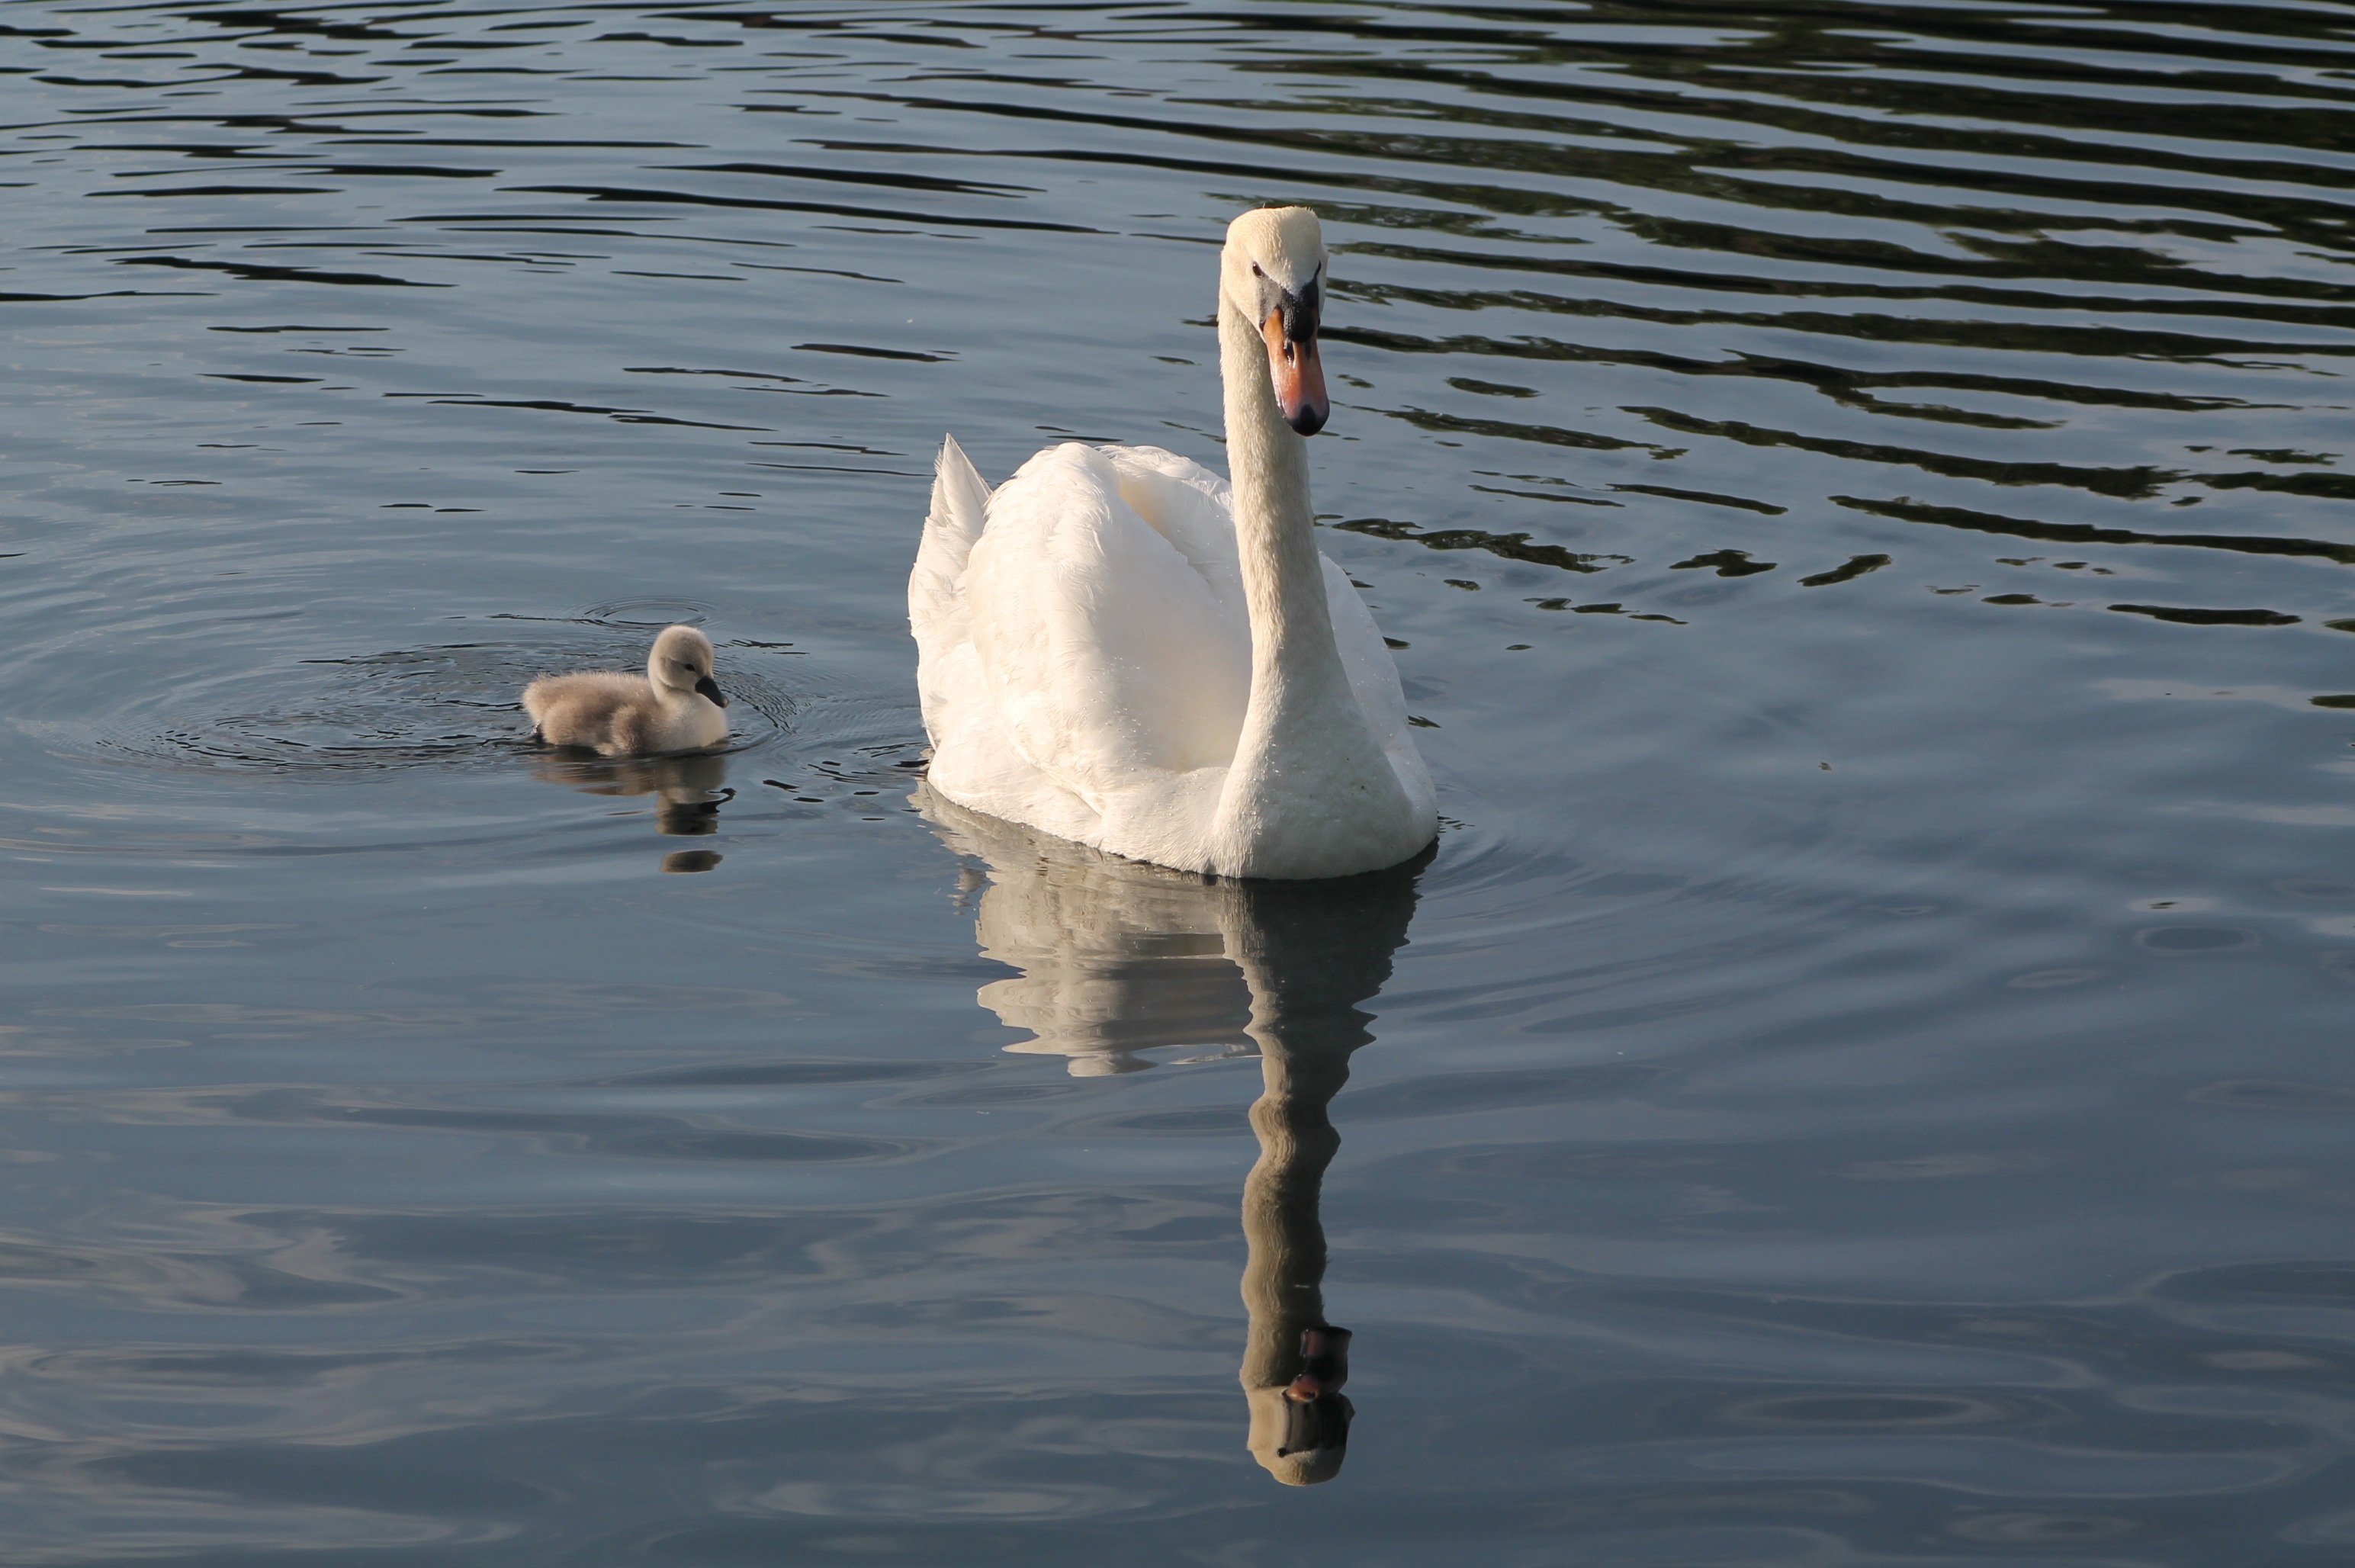
water, nature, bird, wing, lake, cute, wildlife, young, reflection, beak, baby, fauna, hatchling, birds, swan, vertebrate, waterfowl, waterbird, chick, water bird, ducks geese and swans